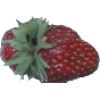
Label: Strawberry Wedge 1